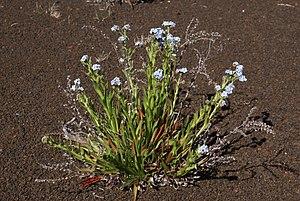
Mysosotis de Bourbon (Cynoglossum borbonicum) à la plaine des Sables sur l'île de La Réunion